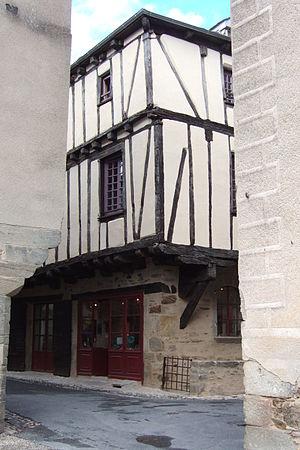
vue de l'angle nord-est de la place de Sauveterre-de-Rouergue.
Sauveterre-de-Rouergue est une commune française située dans le département de l'Aveyron en région Occitanie.